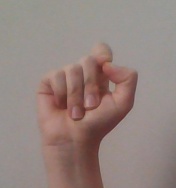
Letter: fa